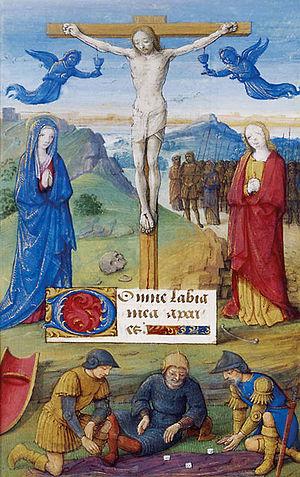
Le Maître des Missels della Rovere désigne par convention un enlumineur actif en Italie et en France entre 1467 et 1500. Il doit son nom à un missel en plusieurs volume peints pour Domenico della Rovere actuellement conservé à la Morgan Library and Museum de New York et aux Archives d'État de Turin. Il est actif à la fois à Rome et en Touraine entre 1467 et 1500. Il a été identifié à l'artiste dénommé Jacopo Ravaldi.